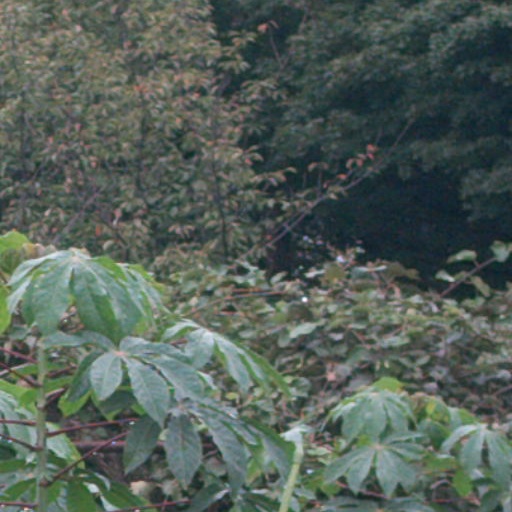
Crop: cassava